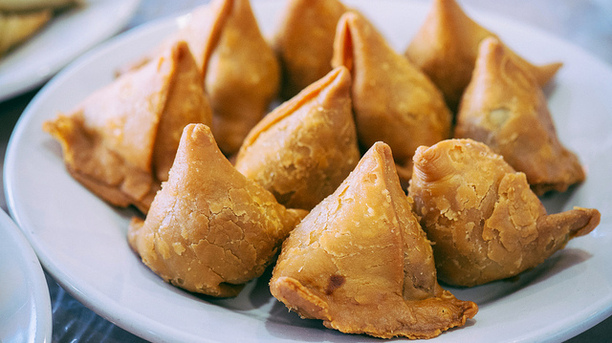
Dish: samosa